Ken Gord

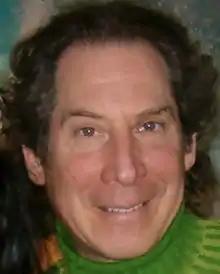
Gord in 2009

Gord was born in Toronto, Ontario. His parents, Henry and Goldie Gord, were also native Torontonians and Ken was their middle child. Gord graduated from Bathurst Heights Secondary School and then enrolled in the Bachelor of Arts program at the University of Toronto but dropped out after completing the second of three years. He teamed up with two friends and began promoting rock concerts. On October 3, 1969, they successfully brought Johnny Winter to Massey Hall and on October 14, 1969, they brought The Who to the Canadian National Exhibition Colisseum to perform their rock opera "Tommy". Other bands brought to Toronto included The Byrds and Pentangle.